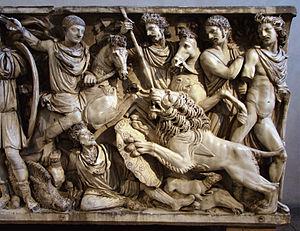
Reims est une commune française qui se situe dans le département de la Marne en région Grand Est. Avec 182 460 habitants en 2017, Reims est la douzième commune de France par sa population. Elle n'est, en revanche, que la 29ᵉ aire urbaine française avec 320 276 habitants en 2014. Quant à son unité urbaine, elle regroupe 210 995 habitants en 2013 sur sept communes : Bétheny, Saint-Léonard, Taissy, Cormontreuil, Tinqueux, Saint-Brice-Courcelles et Reims.